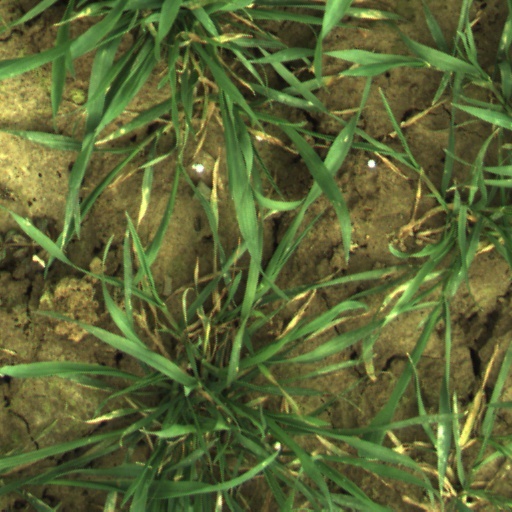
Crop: wheat